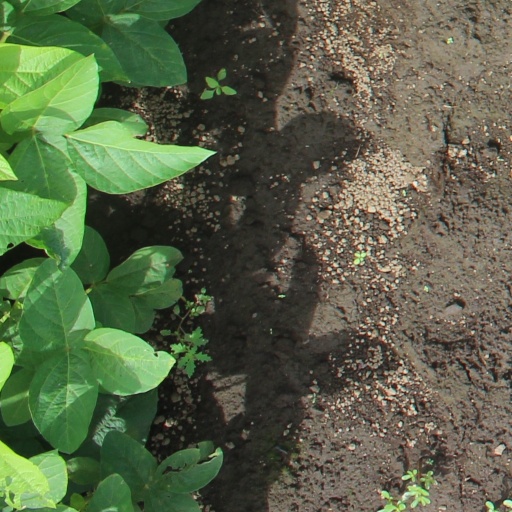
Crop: soybean